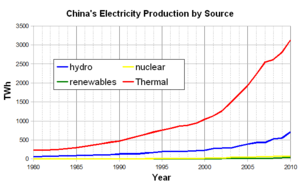
De Tre Slugters Dæmning / Hydroelektrisk generation og distribution / Total genereringskapacitet
Electricitet produktion i Kina ud fra kilder. Den fuldt færdige dæmning vil bidrage med 100 TWh pr. år.